2006 Texas Longhorns football team

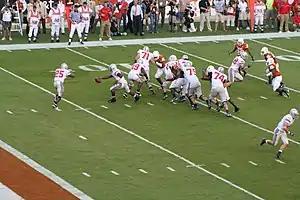
Ohio State's Troy Smith hands off to Antonio Pittman.

The game against Ohio State University was one of the most anticipated college football games of the regular season. The two teams had combined for 1,576 victories in 231 total years of football prior to meeting, with the Horns ranking third on the NCAA all-time victory list with 801 wins and the Buckeyes ranking sixth with 775.